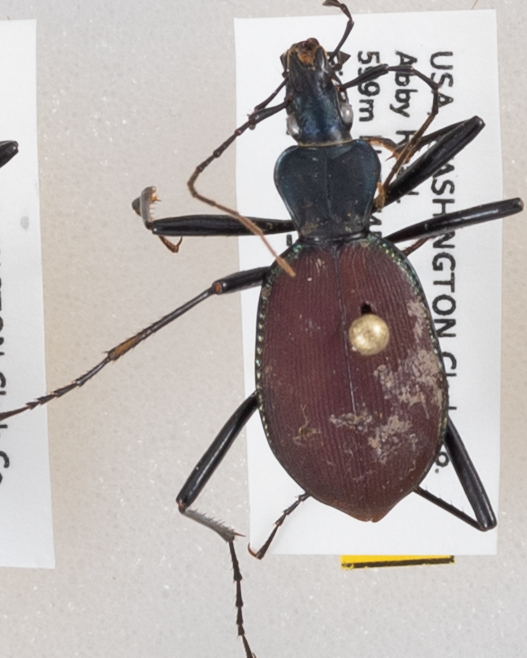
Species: Scaphinotus angusticollis
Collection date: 2019-07-09
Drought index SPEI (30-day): -0.71
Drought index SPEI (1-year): -2.09
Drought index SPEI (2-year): -2.09